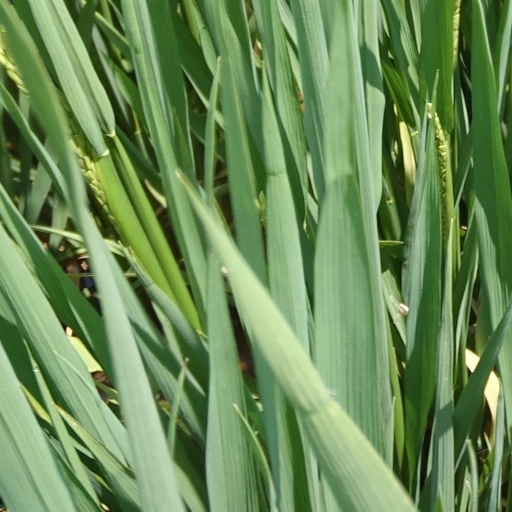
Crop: rice